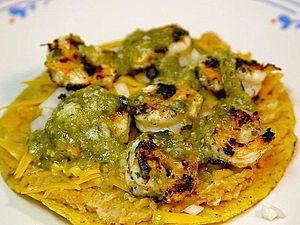
Le mot tostada peut faire référence à une tortilla de maïs frite, au Mexique et en Amérique centrale, ou à des toasts en Amérique du Sud.